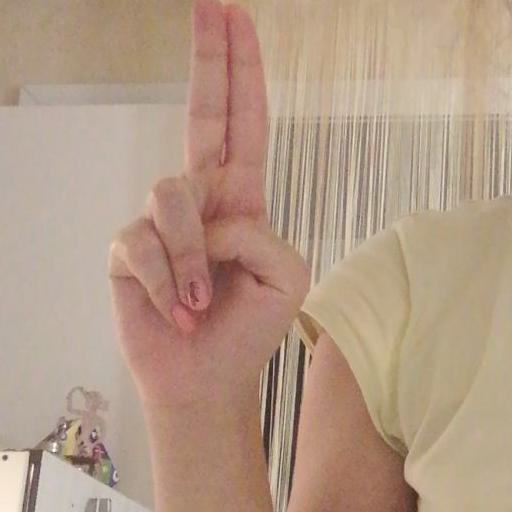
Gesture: two_up